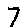
Label: 7